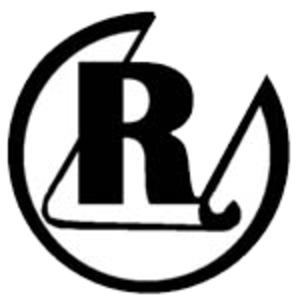
Greiz est une ville d'Allemagne, dans le Land de Thuringe et chef-lieu de l'arrondissement du même nom. Greiz fut la résidence officielle de la famille de Reuss qui régnait sur la principauté de Reuss branche aînée jusqu'en 1918. Son monument le plus emblématique est l'ancien château princier, l'Oberes Schloss, elle est parfois surnommée la « Perle du Vogtland ».